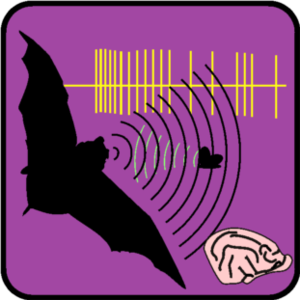
Neuroetologi
Neuroetologi er den evolutionære og komparativ tilgang til studiet af dyrs adfærd og dens underliggende mekaniske kontrol af nervesystemet..